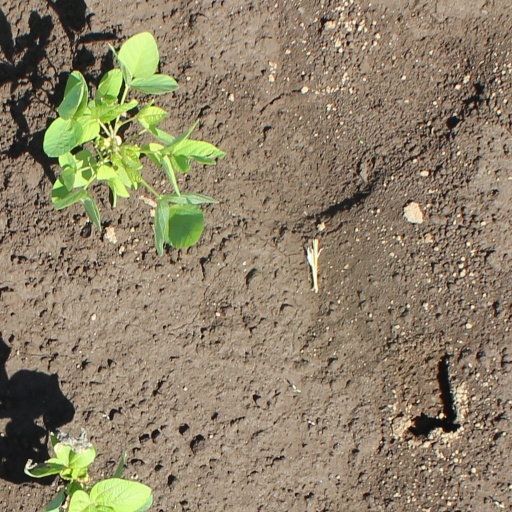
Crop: soybean